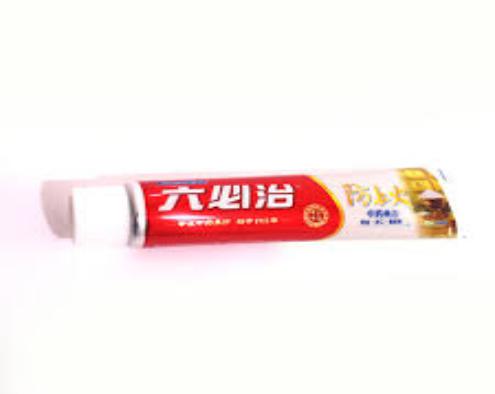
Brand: lantianliubizhi
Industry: Necessities